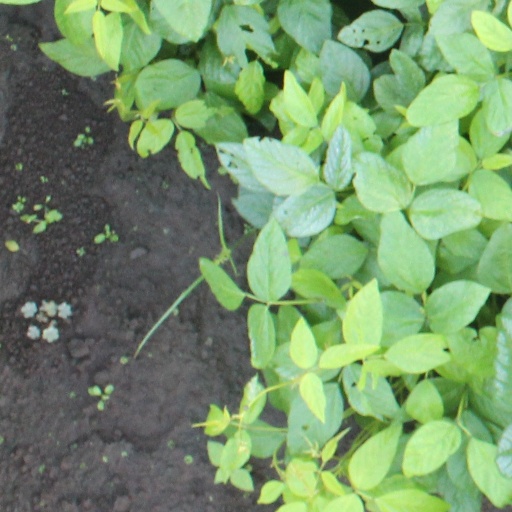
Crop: soybean